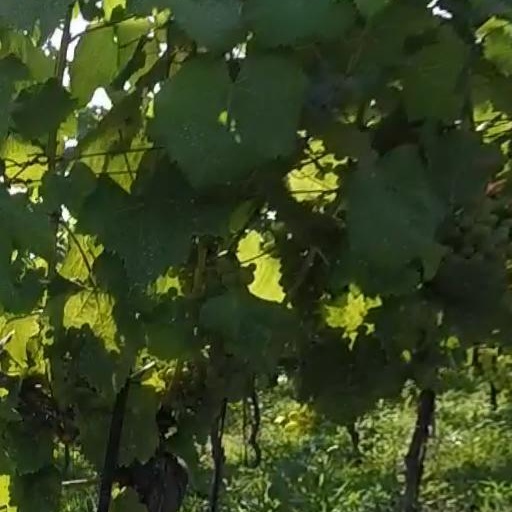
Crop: grape